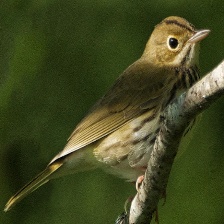
Species: OVENBIRD
Scientific name: SEIURUS AUROCAPILLA